Empalme (Madrid Metro)

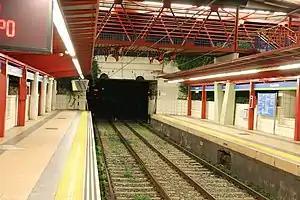

Empalme is a station on Line 5 of the Madrid Metro. Its name (literally "Junction") is derived from the old Línea Madrid-Almorox, where there was a station called "Empalme-Goya" (Goya Junction). where It is located in fare Zone A.